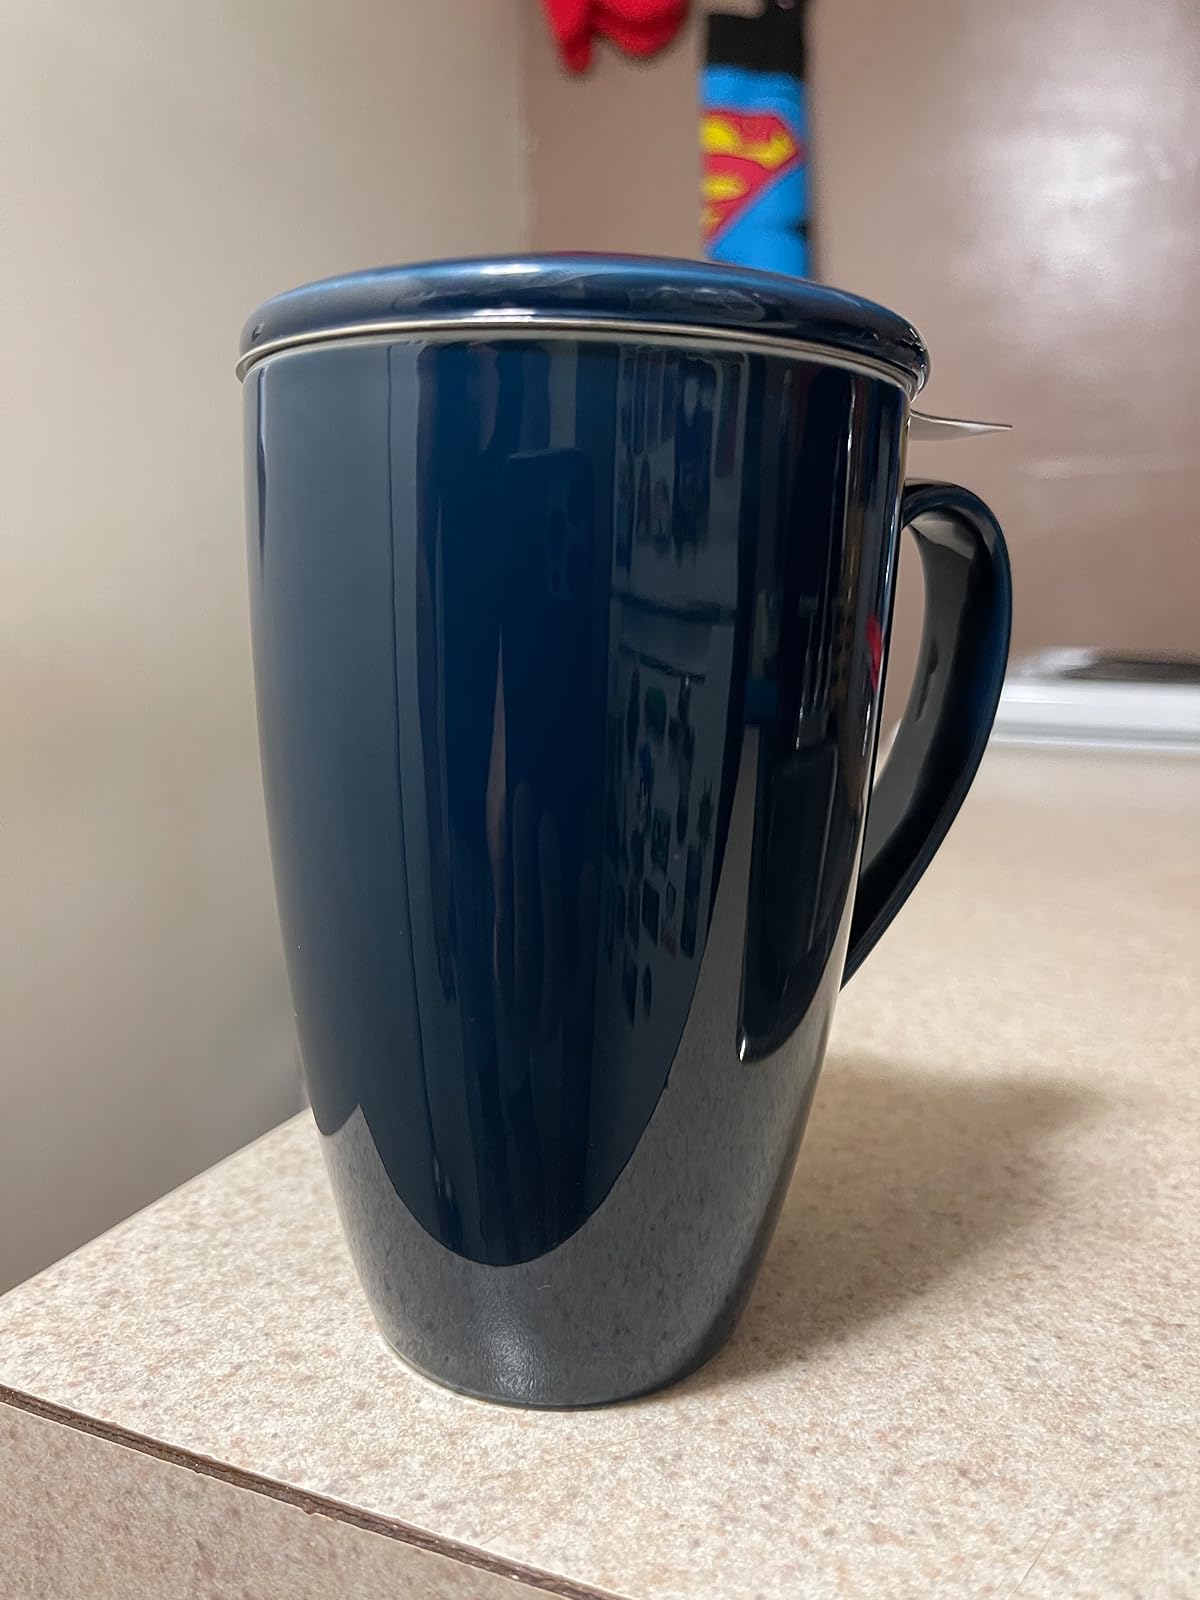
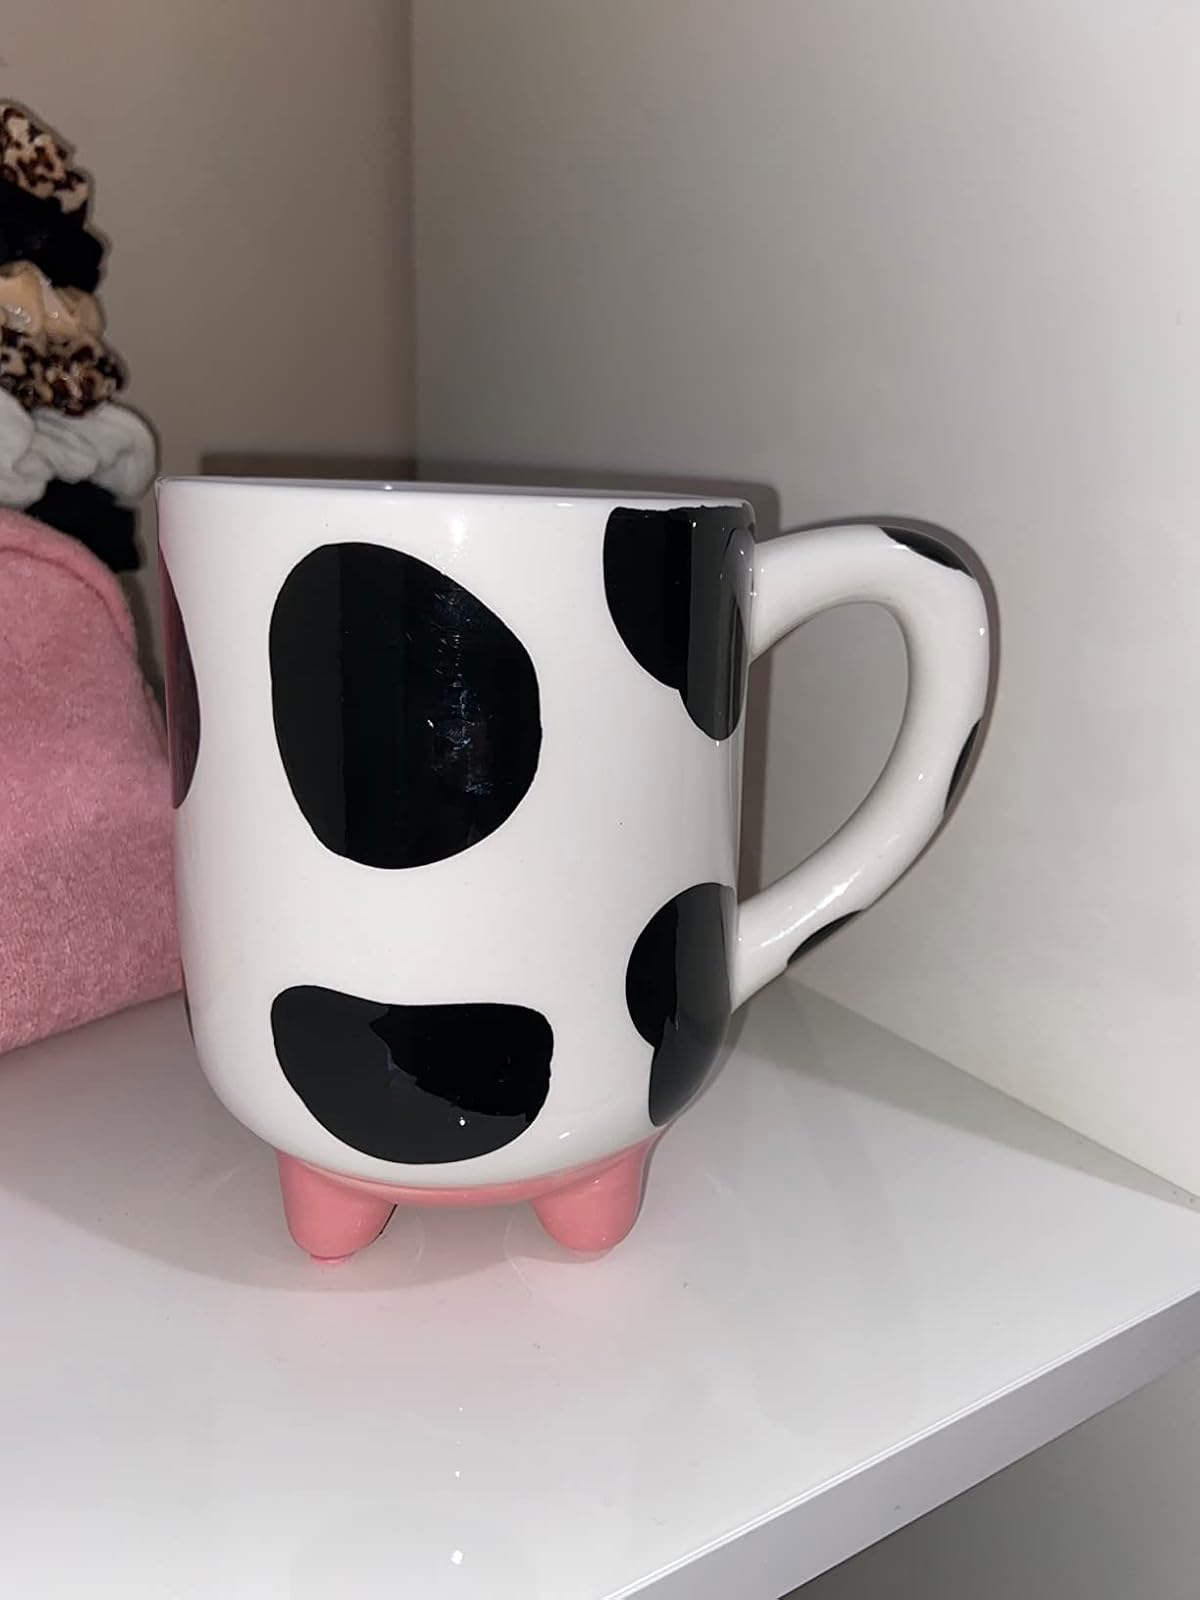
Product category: items_mug
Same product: no